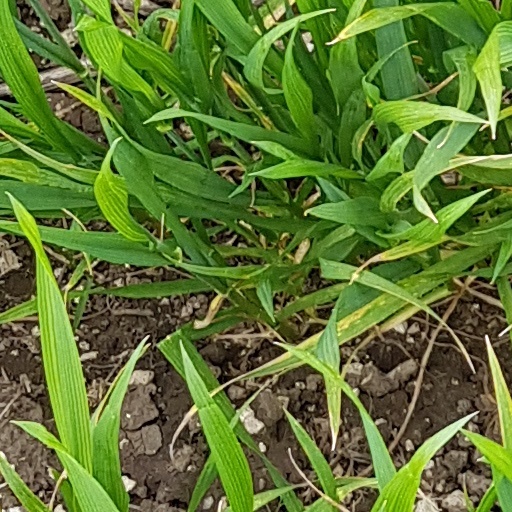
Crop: wheat